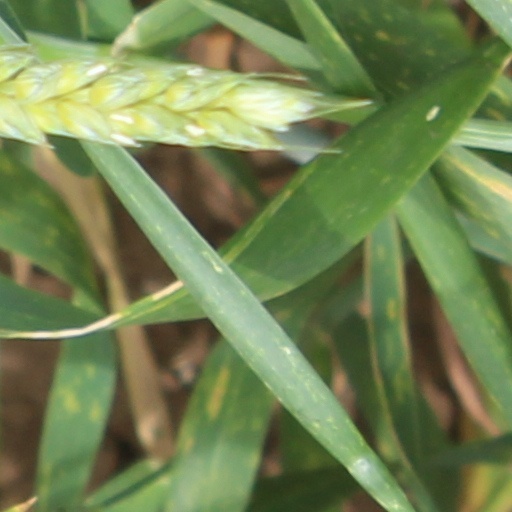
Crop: wheat